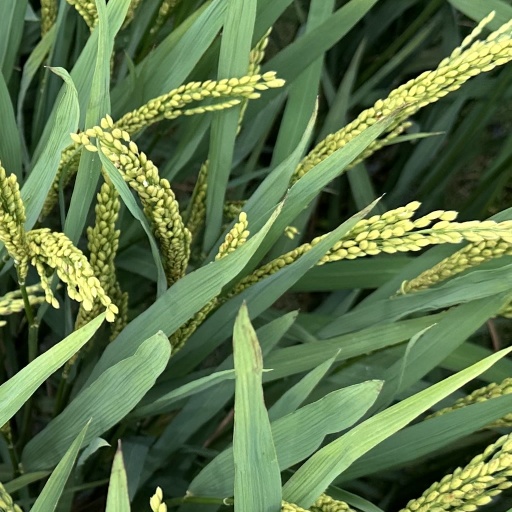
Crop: rice